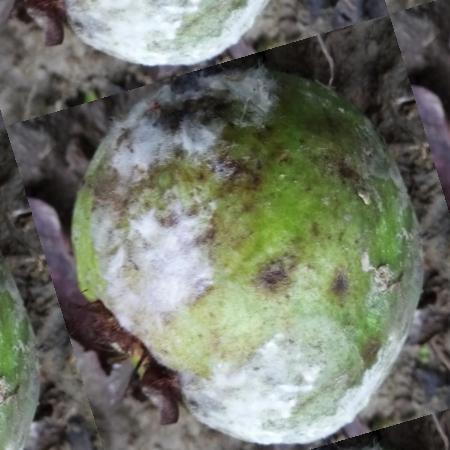
Label: Phytopthora